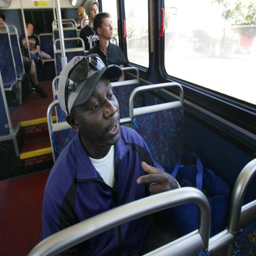
person rides a bus in july .